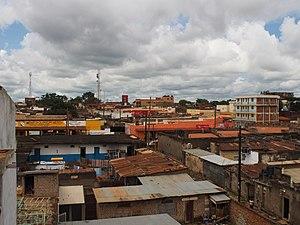
Gulu est la deuxième plus grande ville de l'Ouganda, avec une population de 141 000 habitants.